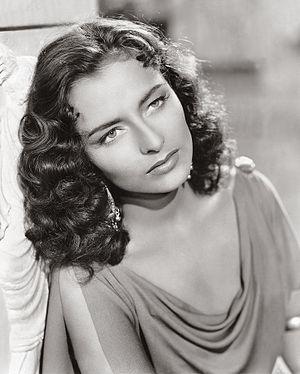
Marina Berti, de son vrai nom Elena Maureen Bertolini, est une actrice italienne.